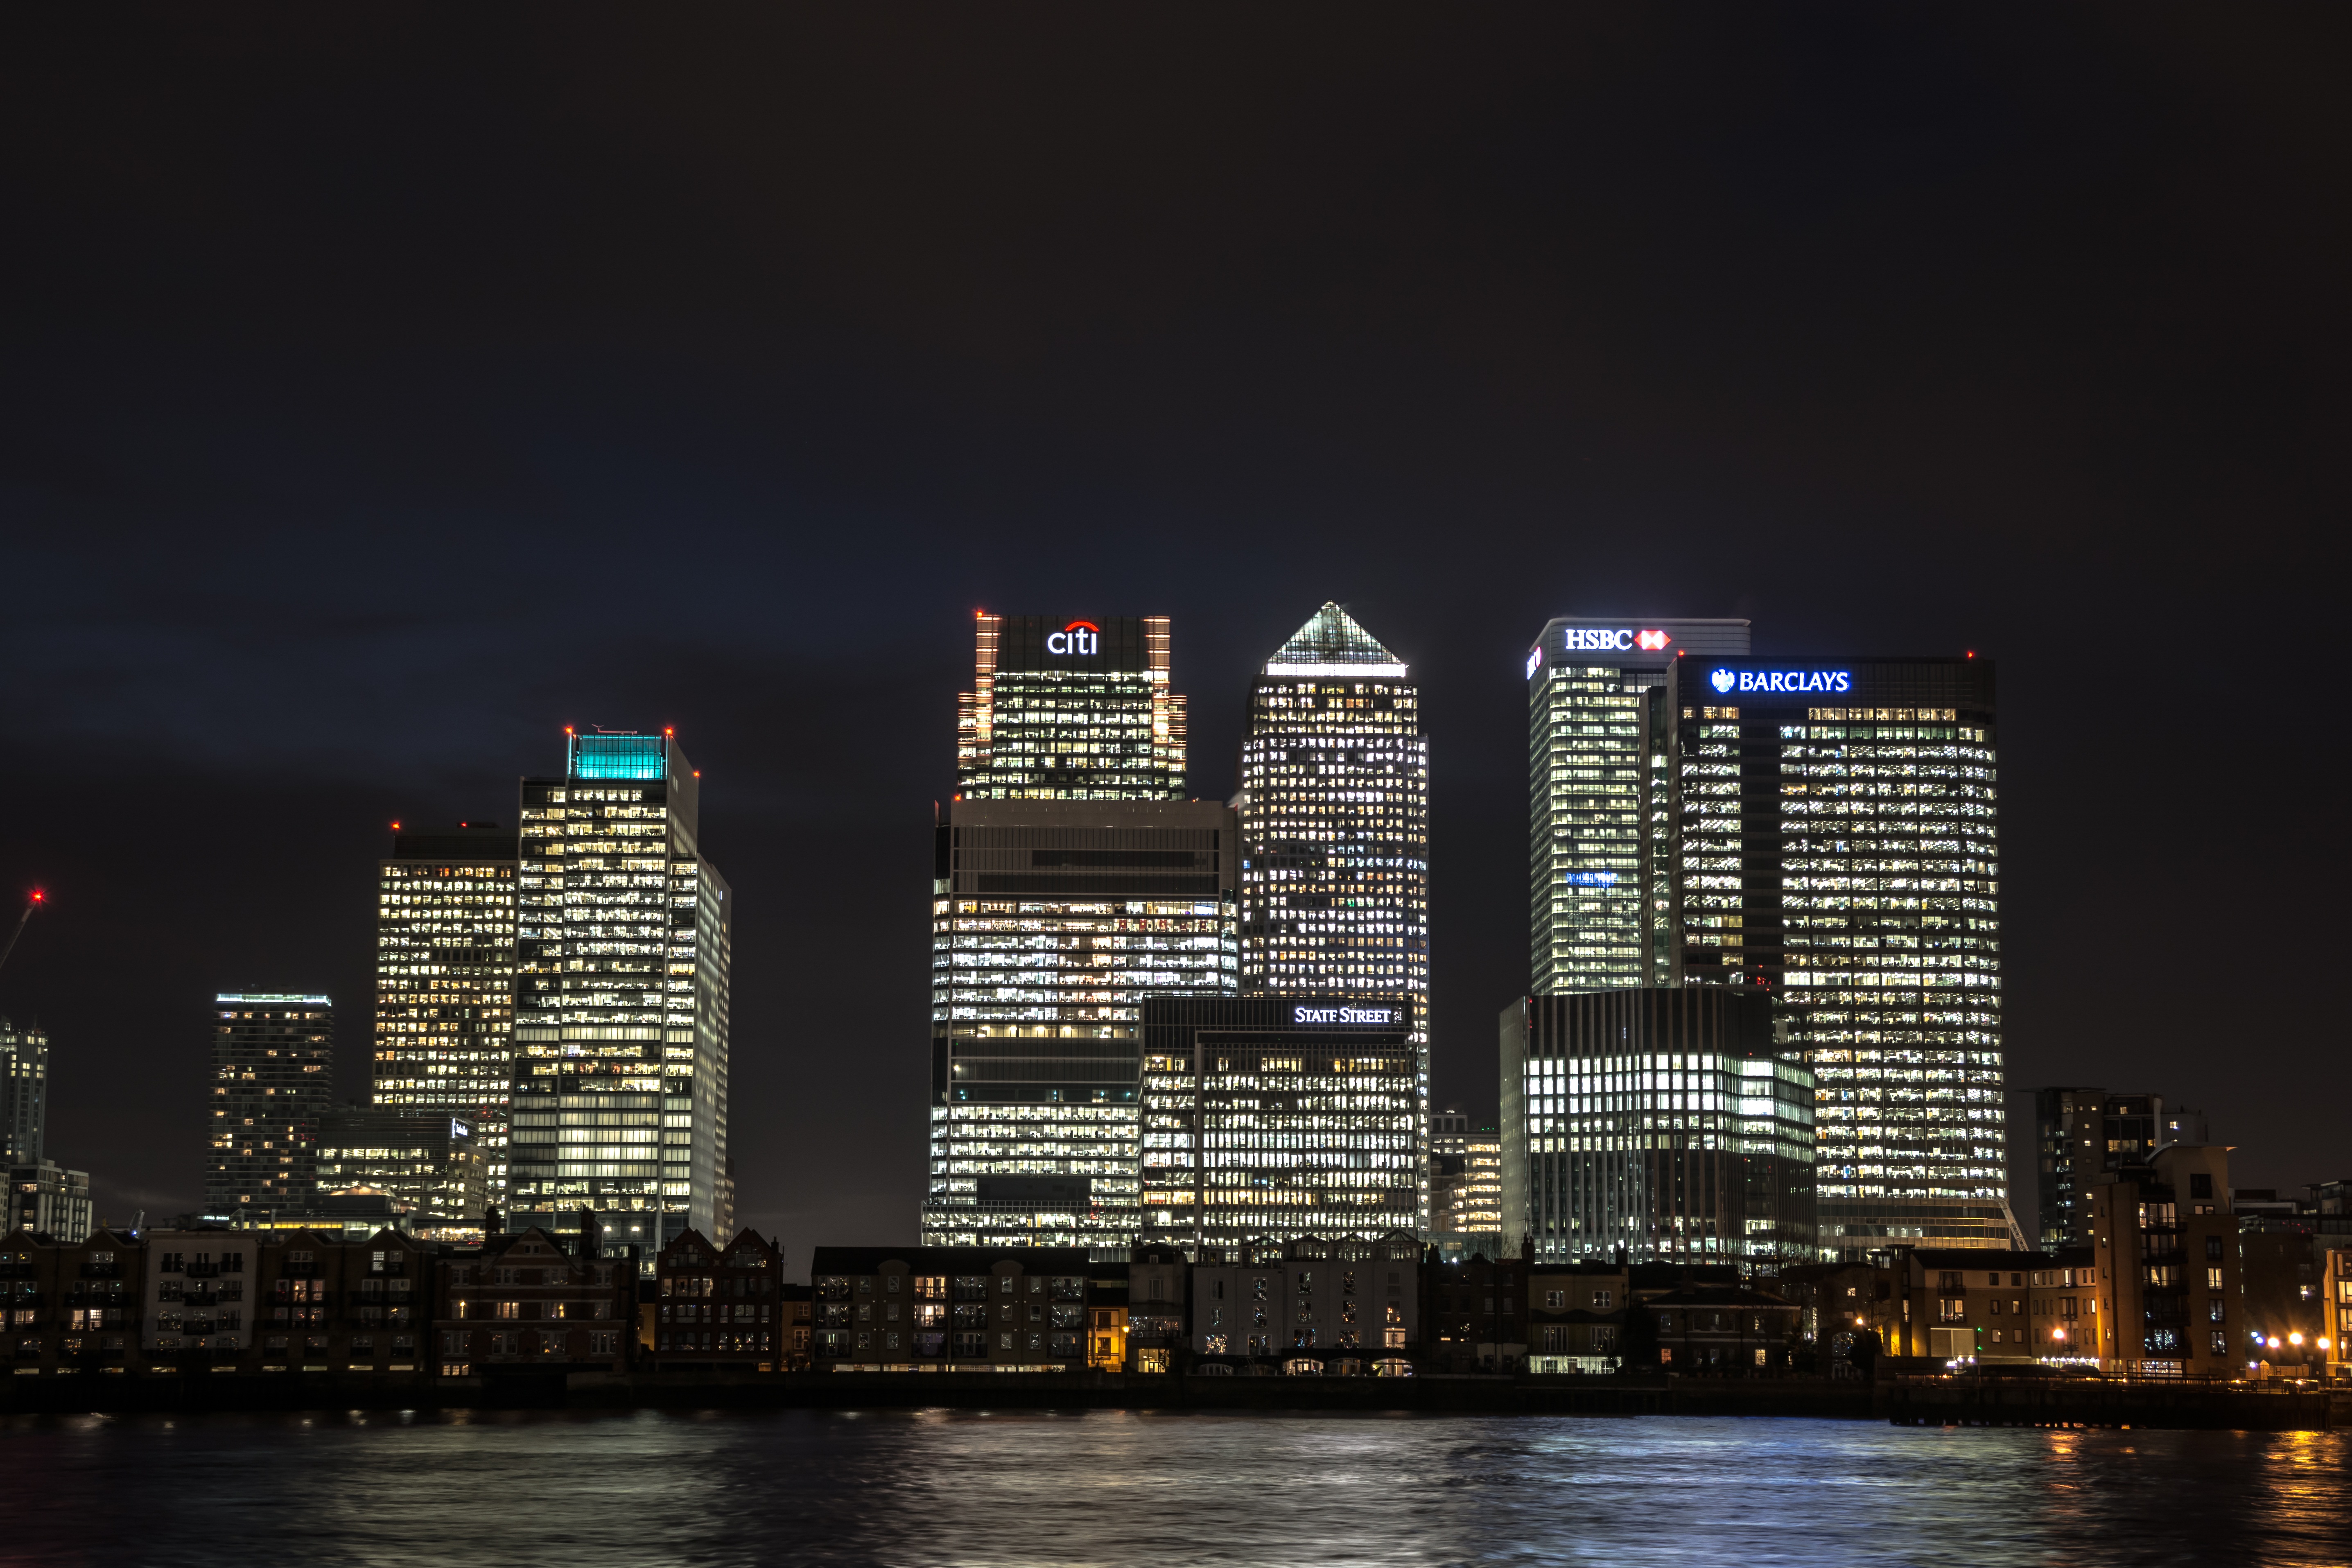
horizon, light, architecture, skyline, night, city, skyscraper, river, cityscape, downtown, dusk, evening, reflection, office, landmark, business, tower block, england, london, district, wharf, docklands, headquarters, financial, metropolis, canary, canary wharf, urban area, geographical feature, human settlement, metropolitan area